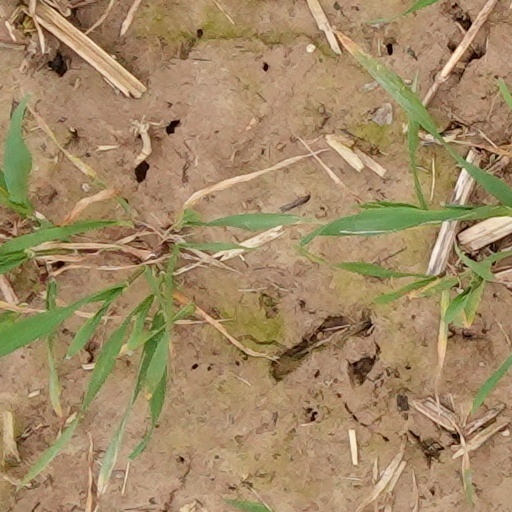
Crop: wheat